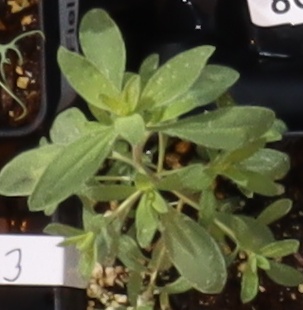
Label: Kochia